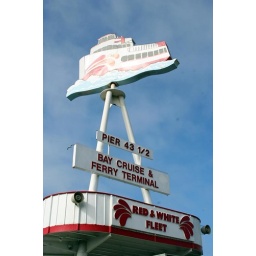
sunset cruise under the golden gate bridge